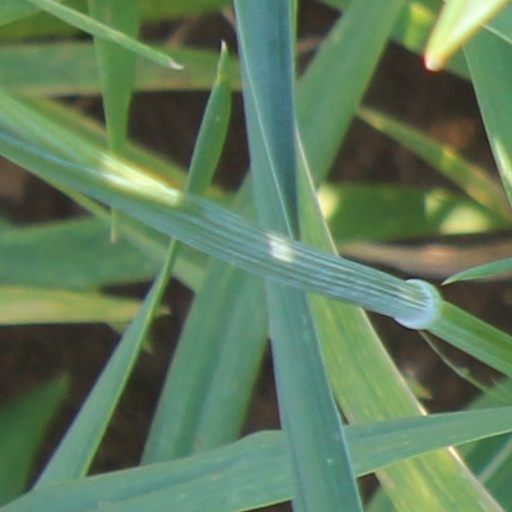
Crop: wheat